Umbanda

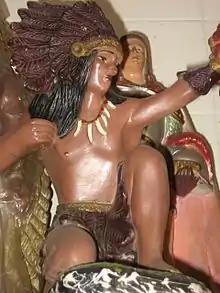
Figurine of a "caboclo", the spirit of an indigenous Brazilian hunter and warrior

Nine "orixás" are commonly found in Umbanda, fewer than the 16 more usually present in Candomblé. The son of Olorun, Oxalá is associated with the sky and regarded as the creator of humanity. Iemanjá is a maternal figure associated with the sea. Nanã is also a maternal figure associated with water, but in her case the waters of the lake and swamp. Omolu is the "orixá" of sickness and healing. Xangô is linked to thunder and lightning, as well as to stone working and quarrying. Ogúm is the "orixá" of war, metalworking, agriculture, and transportation. Oxúm is associated with fertility and with flowing water, especially streams and waterfalls. Iansã is a female warrior who manifests in storms. Oxóssi is a hunter who lives in the forest. Exú is a trickster and the guardian of the crossroads, being the intermediary between the "orixás" and humanity. He will often be paid homage first during a ritual, to stop him being disruptive later in the rite.